Mildred Stafford Cherry

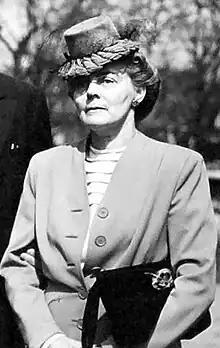
Cherry in 1945

Lula Mildred Stafford Cherry (August 8, 1894 – April 10, 1971) was an American schoolteacher and civic leader. She taught in Greensboro City Schools until her marriage to the lawyer and politician Robert Gregg Cherry in 1921. From 1945 to 1949, she served as the First Lady of North Carolina. Throughout her husband's tenure in the North Carolina General Assembly during World War II, she led efforts to support the war effort including the sale of war bonds and assisting in an appeal that enlisted 105 women for the Women's Army Corps. She was active within the Daughters of the American Revolution and the American Red Cross.